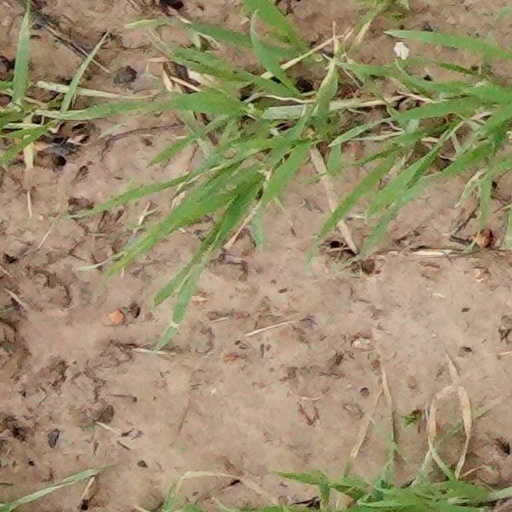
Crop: wheat